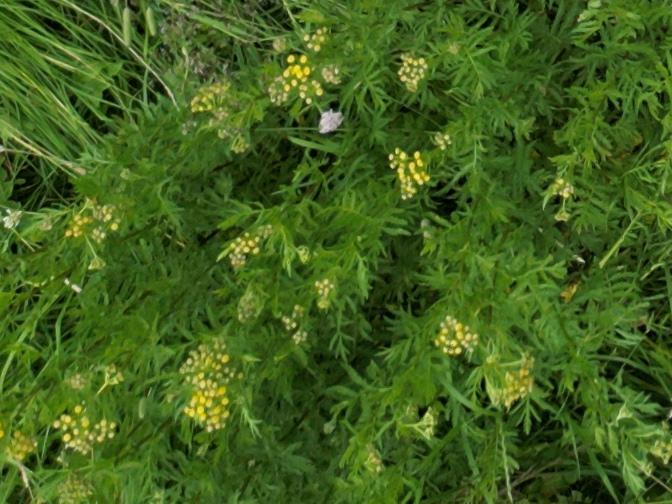
Flowers visible: yarrow flowers, yarrow flowers, yarrow flowers, yarrow flowers, yarrow flowers, yarrow flowers, yarrow flowers,  daisy flowers, yarrow flowers